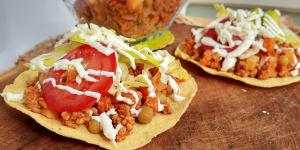
tostadas de picadillo